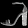
Label: Sandal